Bradwall

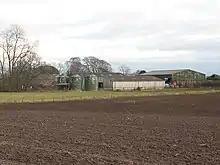
Bradwall topsoil at Springbank Farm

Bradwall Reformatory School was built by George William Latham (1827–1886) on his own property at Bradwall Hall, in 1855, and aimed to reform delinquent boys through the use of an industrial labour apprenticeship. A report to the House of Commons in 1861 reported that: